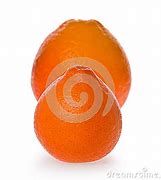
Label: tangerine